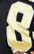
Number: 8